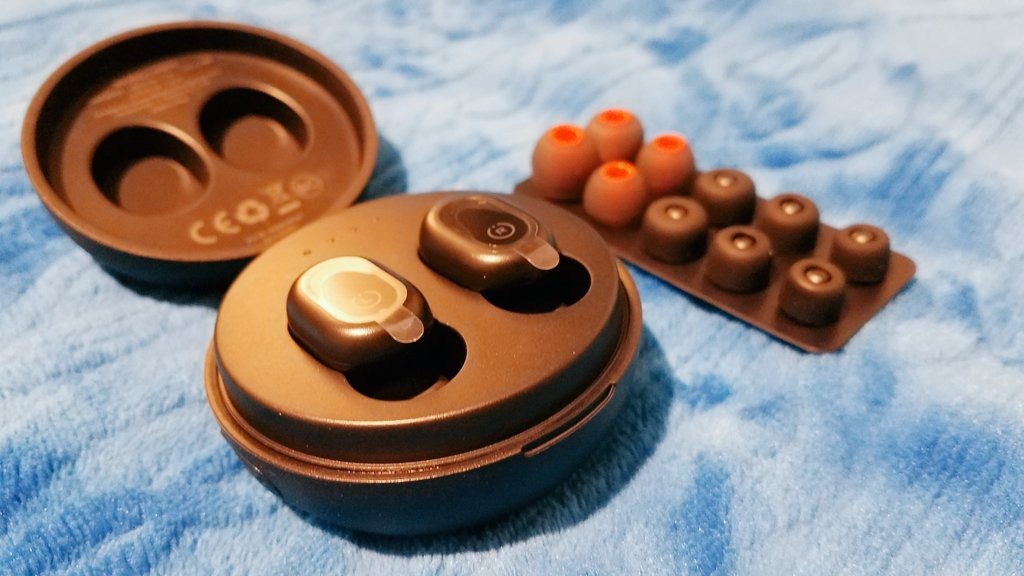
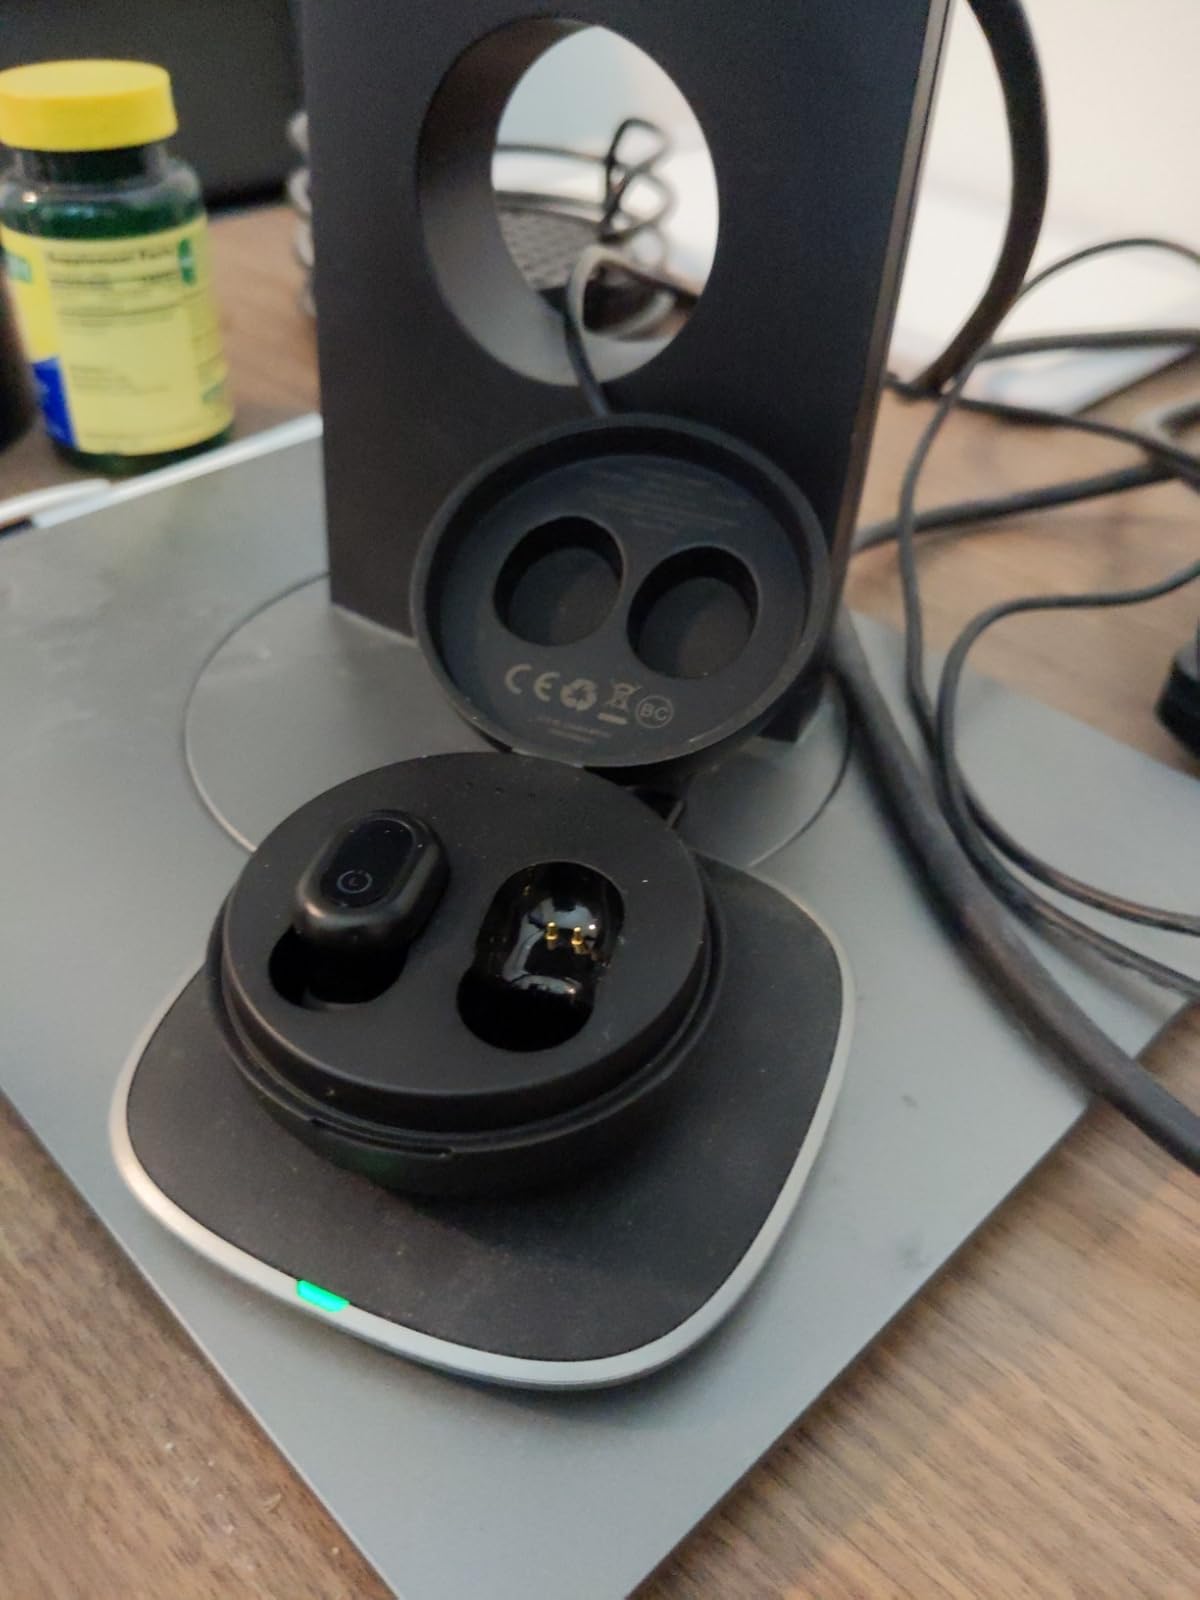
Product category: earbuds
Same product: yes